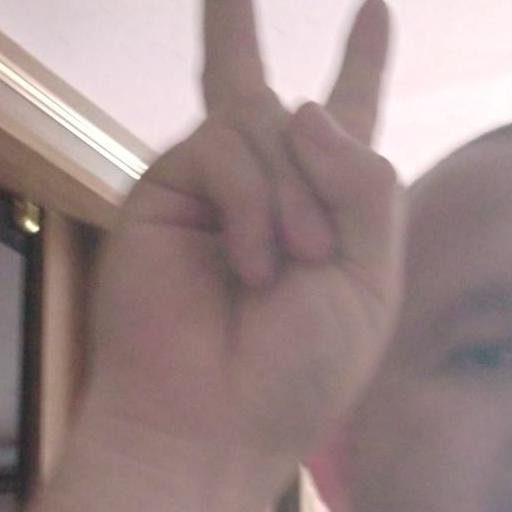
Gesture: peace